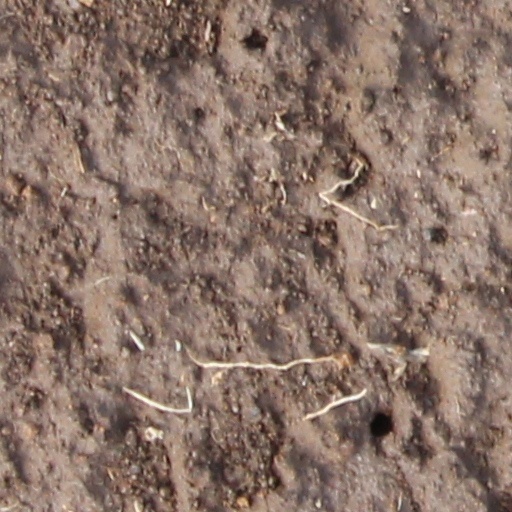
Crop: wheat